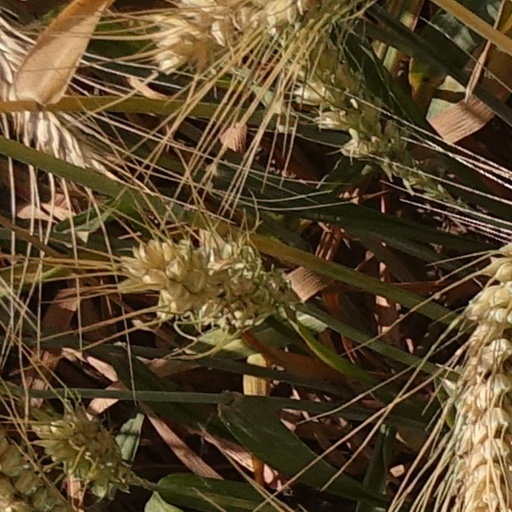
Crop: wheat